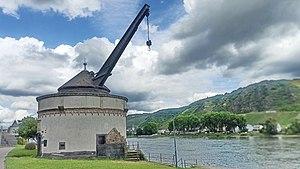
Alter Krahnen (vielle grue) d'Andernach en 2020
Andernach est une ville sur la rive gauche du Rhin, appartenant à l'arrondissement de Mayen-Coblence, dans le land de Rhénanie-Palatinat, en Allemagne. Elle se trouve à environ 20 kilometres au nord de Coblence.